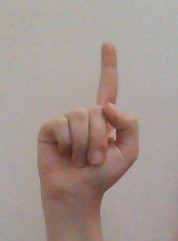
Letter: bb